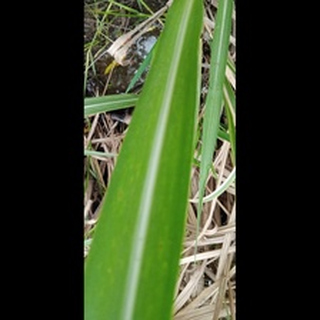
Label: sugarcane_mosaic